Per Sefastsson

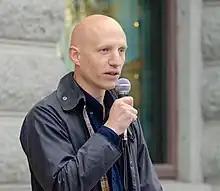
Per Sefastsson speaking at Alternative for Sweden's meeting on Mynttorget in Stockholm on 9 August 2022

Per Olof Sefastsson (born 14 March 1986) is a Swedish engineer and politician, serving as party Secretary of Alternative for Sweden since 19 September 2022.